Blue (2002 film)

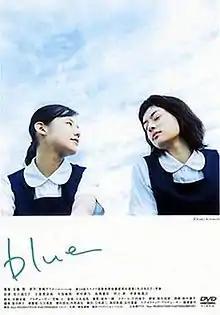

Blue is a 2002 Japanese romantic drama directed by Hiroshi Ando based on the manga of the same name by Kiriko Nananan. The film stars Mikako Ichikawa as Kayako Kirishima and Manami Konishi as Masami Endo. The film was first shown at the Toronto International Film Festival in 2002, and was released in Japanese theaters in 2003.